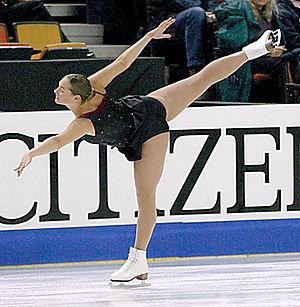
Shirene Human, née le 9 janvier 1980 à Johannesbourg, est une patineuse artistique sud-africaine.